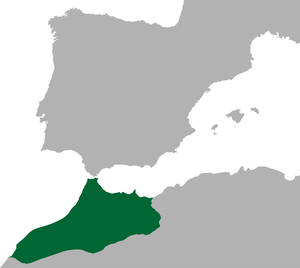
Mauretania Tingitana
Provinsen Mauretania Tingitana
Mauretania Tingitana var en romersk provins i den nordlige del af det der i dag er Marokko. Hovedstaden var Tingis, som også gav provinsens dens navn. De vigtigste byer udover Tingis var Volubilis, Lixus og Tamuda. Meget af den hvede, der blev importeret til Rom og Italien blev produceret i provinsen og mange af de dyr, fx læver og leoparder, der blev brugt i gladiatorkampe blev indfanget her og sendt med skib til Rom og Pompeii.